.338 Lapua Magnum

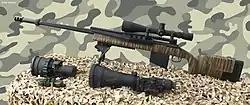
IDF Barak 338 - a militarized H-S Precision Pro Series 2000 HTR in .338 Lapua Magnum caliber

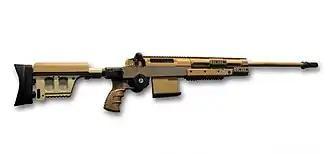
Haenel RS9 designated as G29

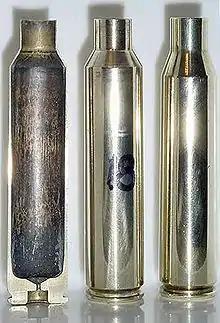
From left to right: cross-sectioned and normal .338 Yogi cartridge cases compared to a factory .338 Lapua Magnum case

The .338 Lapua Magnum cartridge is in law enforcement or military service use with: